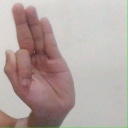
अक्षर: फ